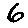
Label: 6